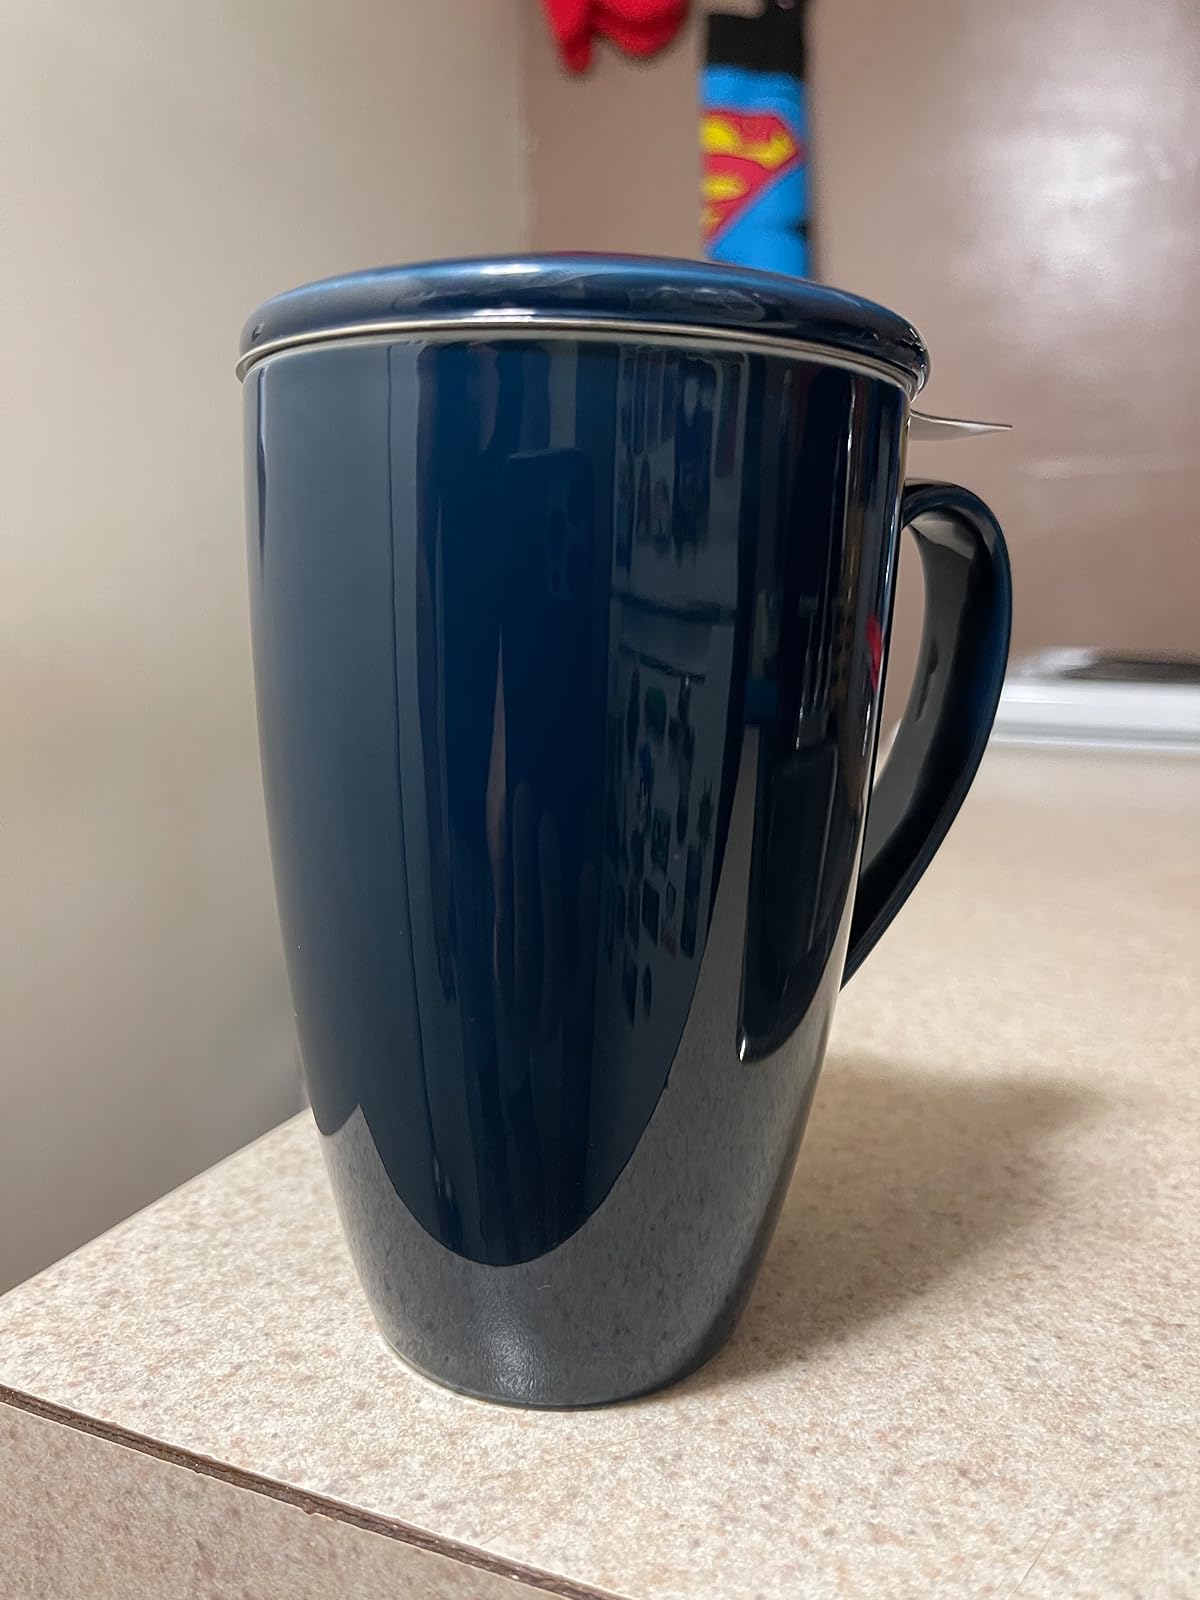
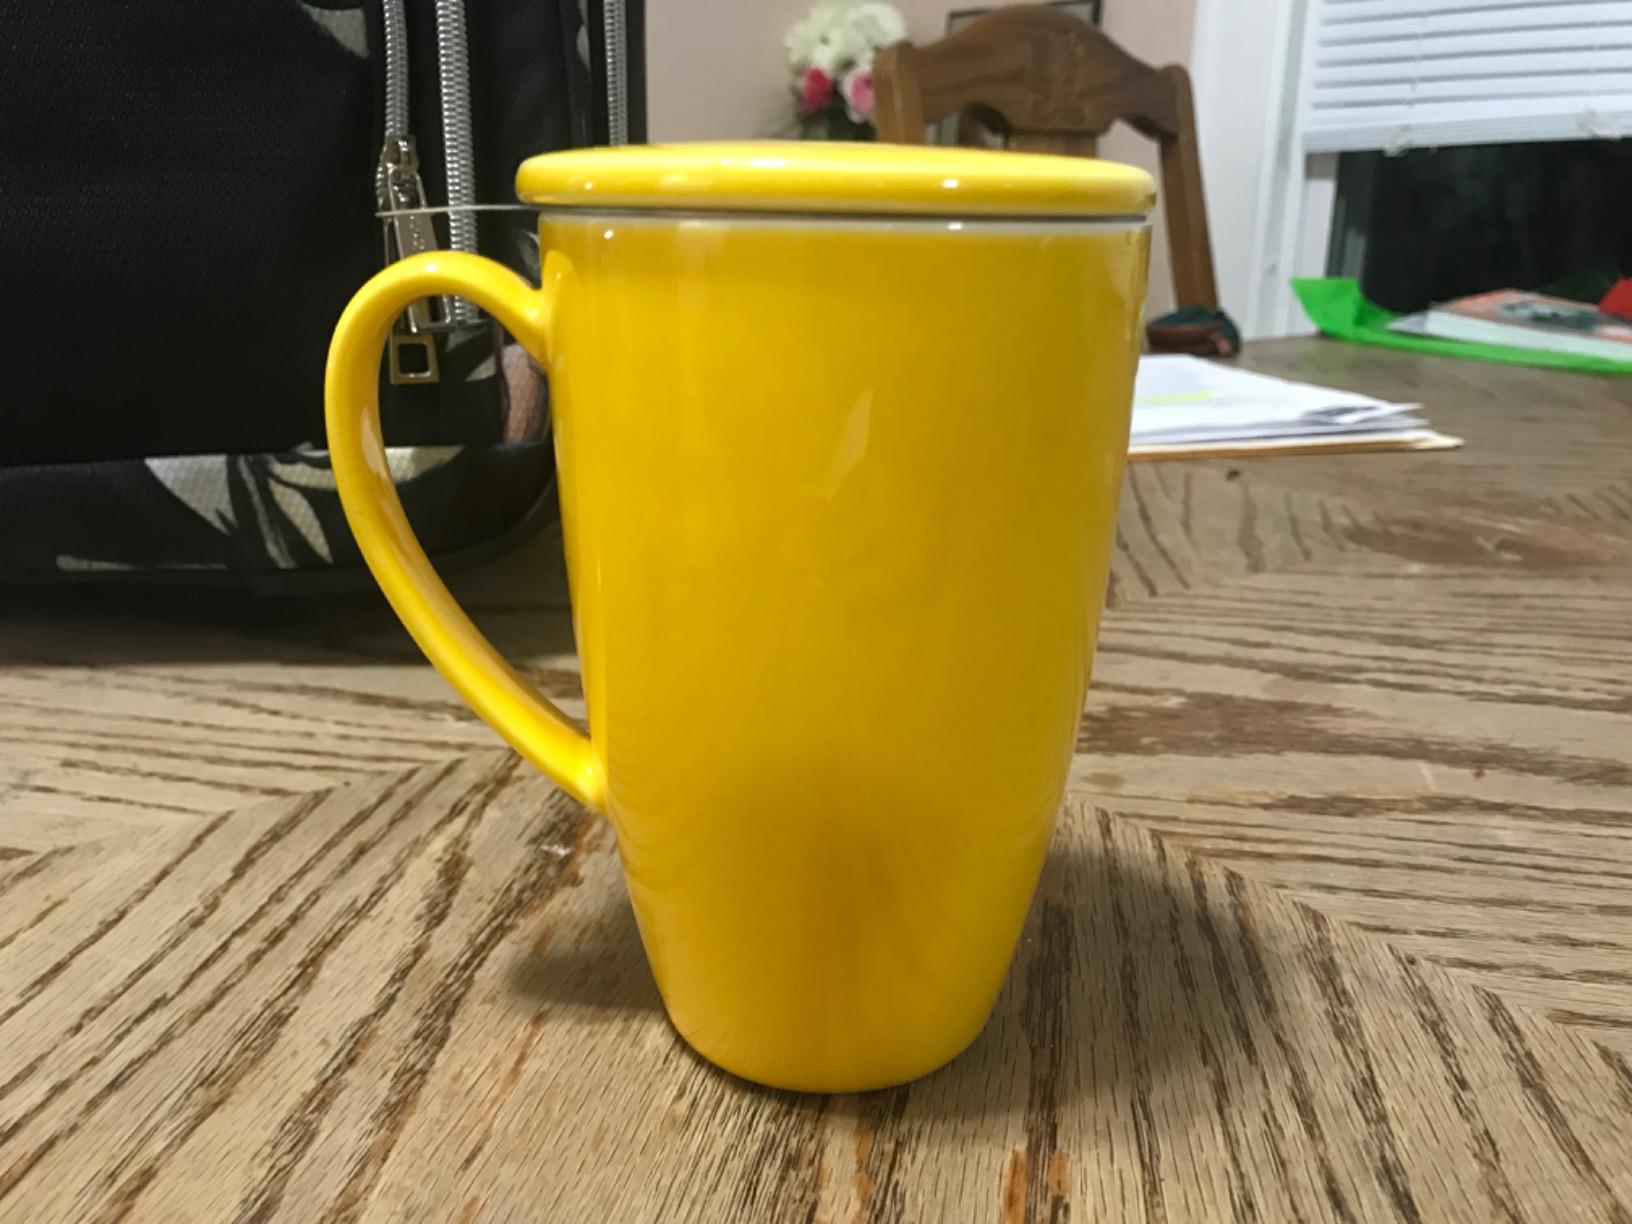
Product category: items_mug
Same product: no